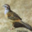
Label: bird